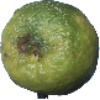
Label: limes